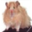
Label: hamster